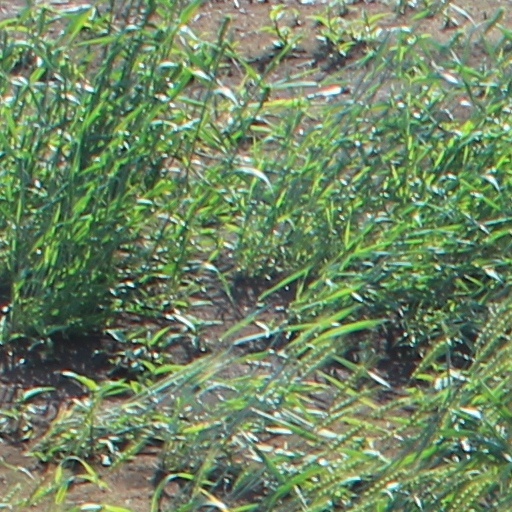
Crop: wheat